Apatoraptor

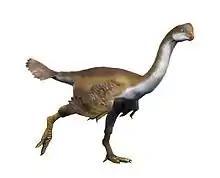
Life reconstruction of "Apatoraptor pennatus"

In 1993, at Drumheller in Alberta, three kilometres west of the "Royal Tyrrell Museum of Palaeontology", a skeleton was found of a theropod. As it was initially identified as some unimportant ornithomimid specimen, preparation only started in 2002 and was almost immediately discontinued when no skull was thought to be present, the fossil again being covered in plaster. In 2008, research was resumed, and only then was it discovered that the fossil represented a species new to science.